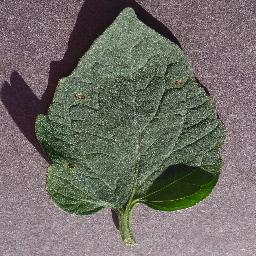
Label: Tomato___Target_Spot